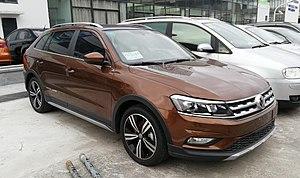
La Volkswagen Lavida est un véhicule du constructeur automobile allemand Volkswagen vendu depuis 2008 exclusivement en Chine. La Lavida y est produite par une coentreprise liant Volkswagen AG et le constructeur SAIC.
La Volkswagen Lavida est un véhicule du constructeur automobile allemand Volkswagen vendu depuis 2008 exclusivement en Chine. La Lavida y est produite par une coentreprise liant Volkswagen AG et le constructeur SAIC.